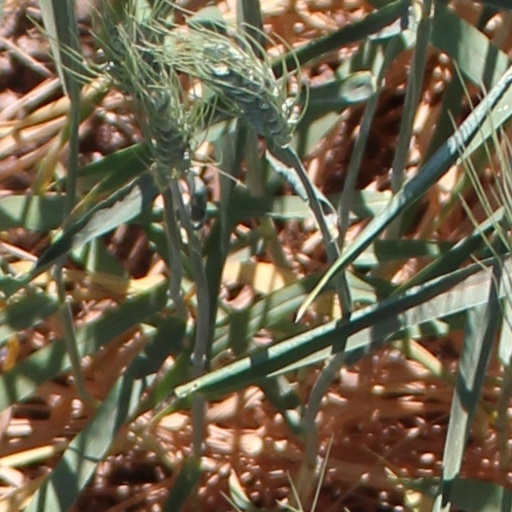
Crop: wheat